Sinclair Service Station (Tulsa, Oklahoma)

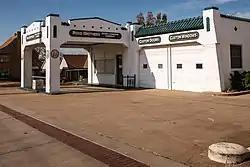

The Sinclair Service Station in Tulsa, Oklahoma, at 3501 E. 11th St., was built in 1929. It was listed on the National Register of Historic Places in 1996.